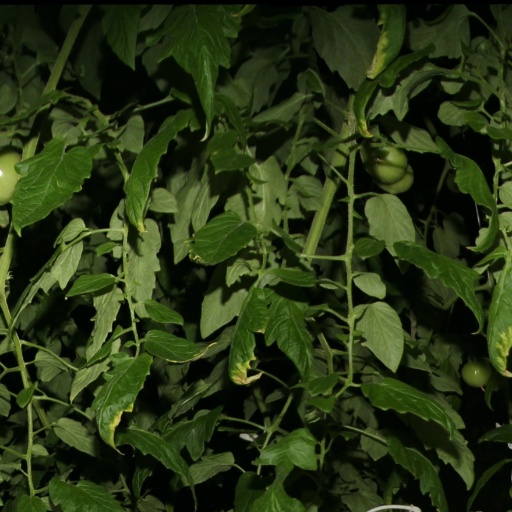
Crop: tomato